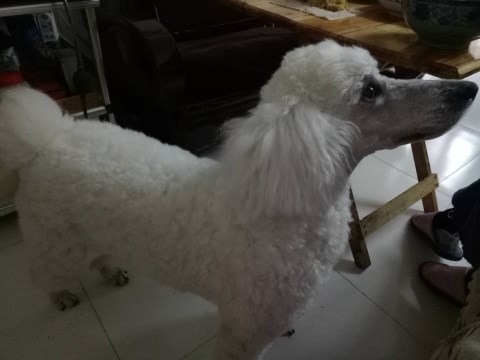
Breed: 316-n000118-standard_poodle